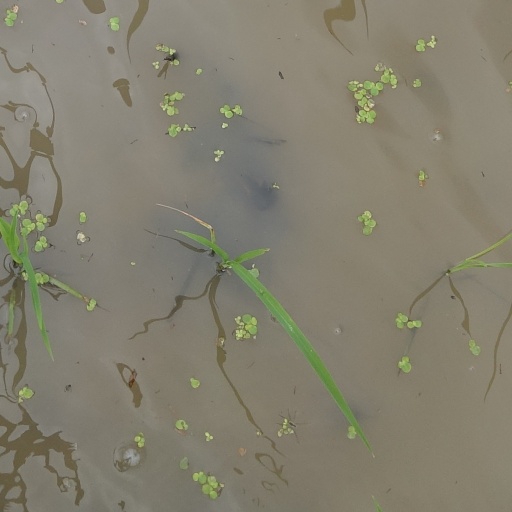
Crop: rice